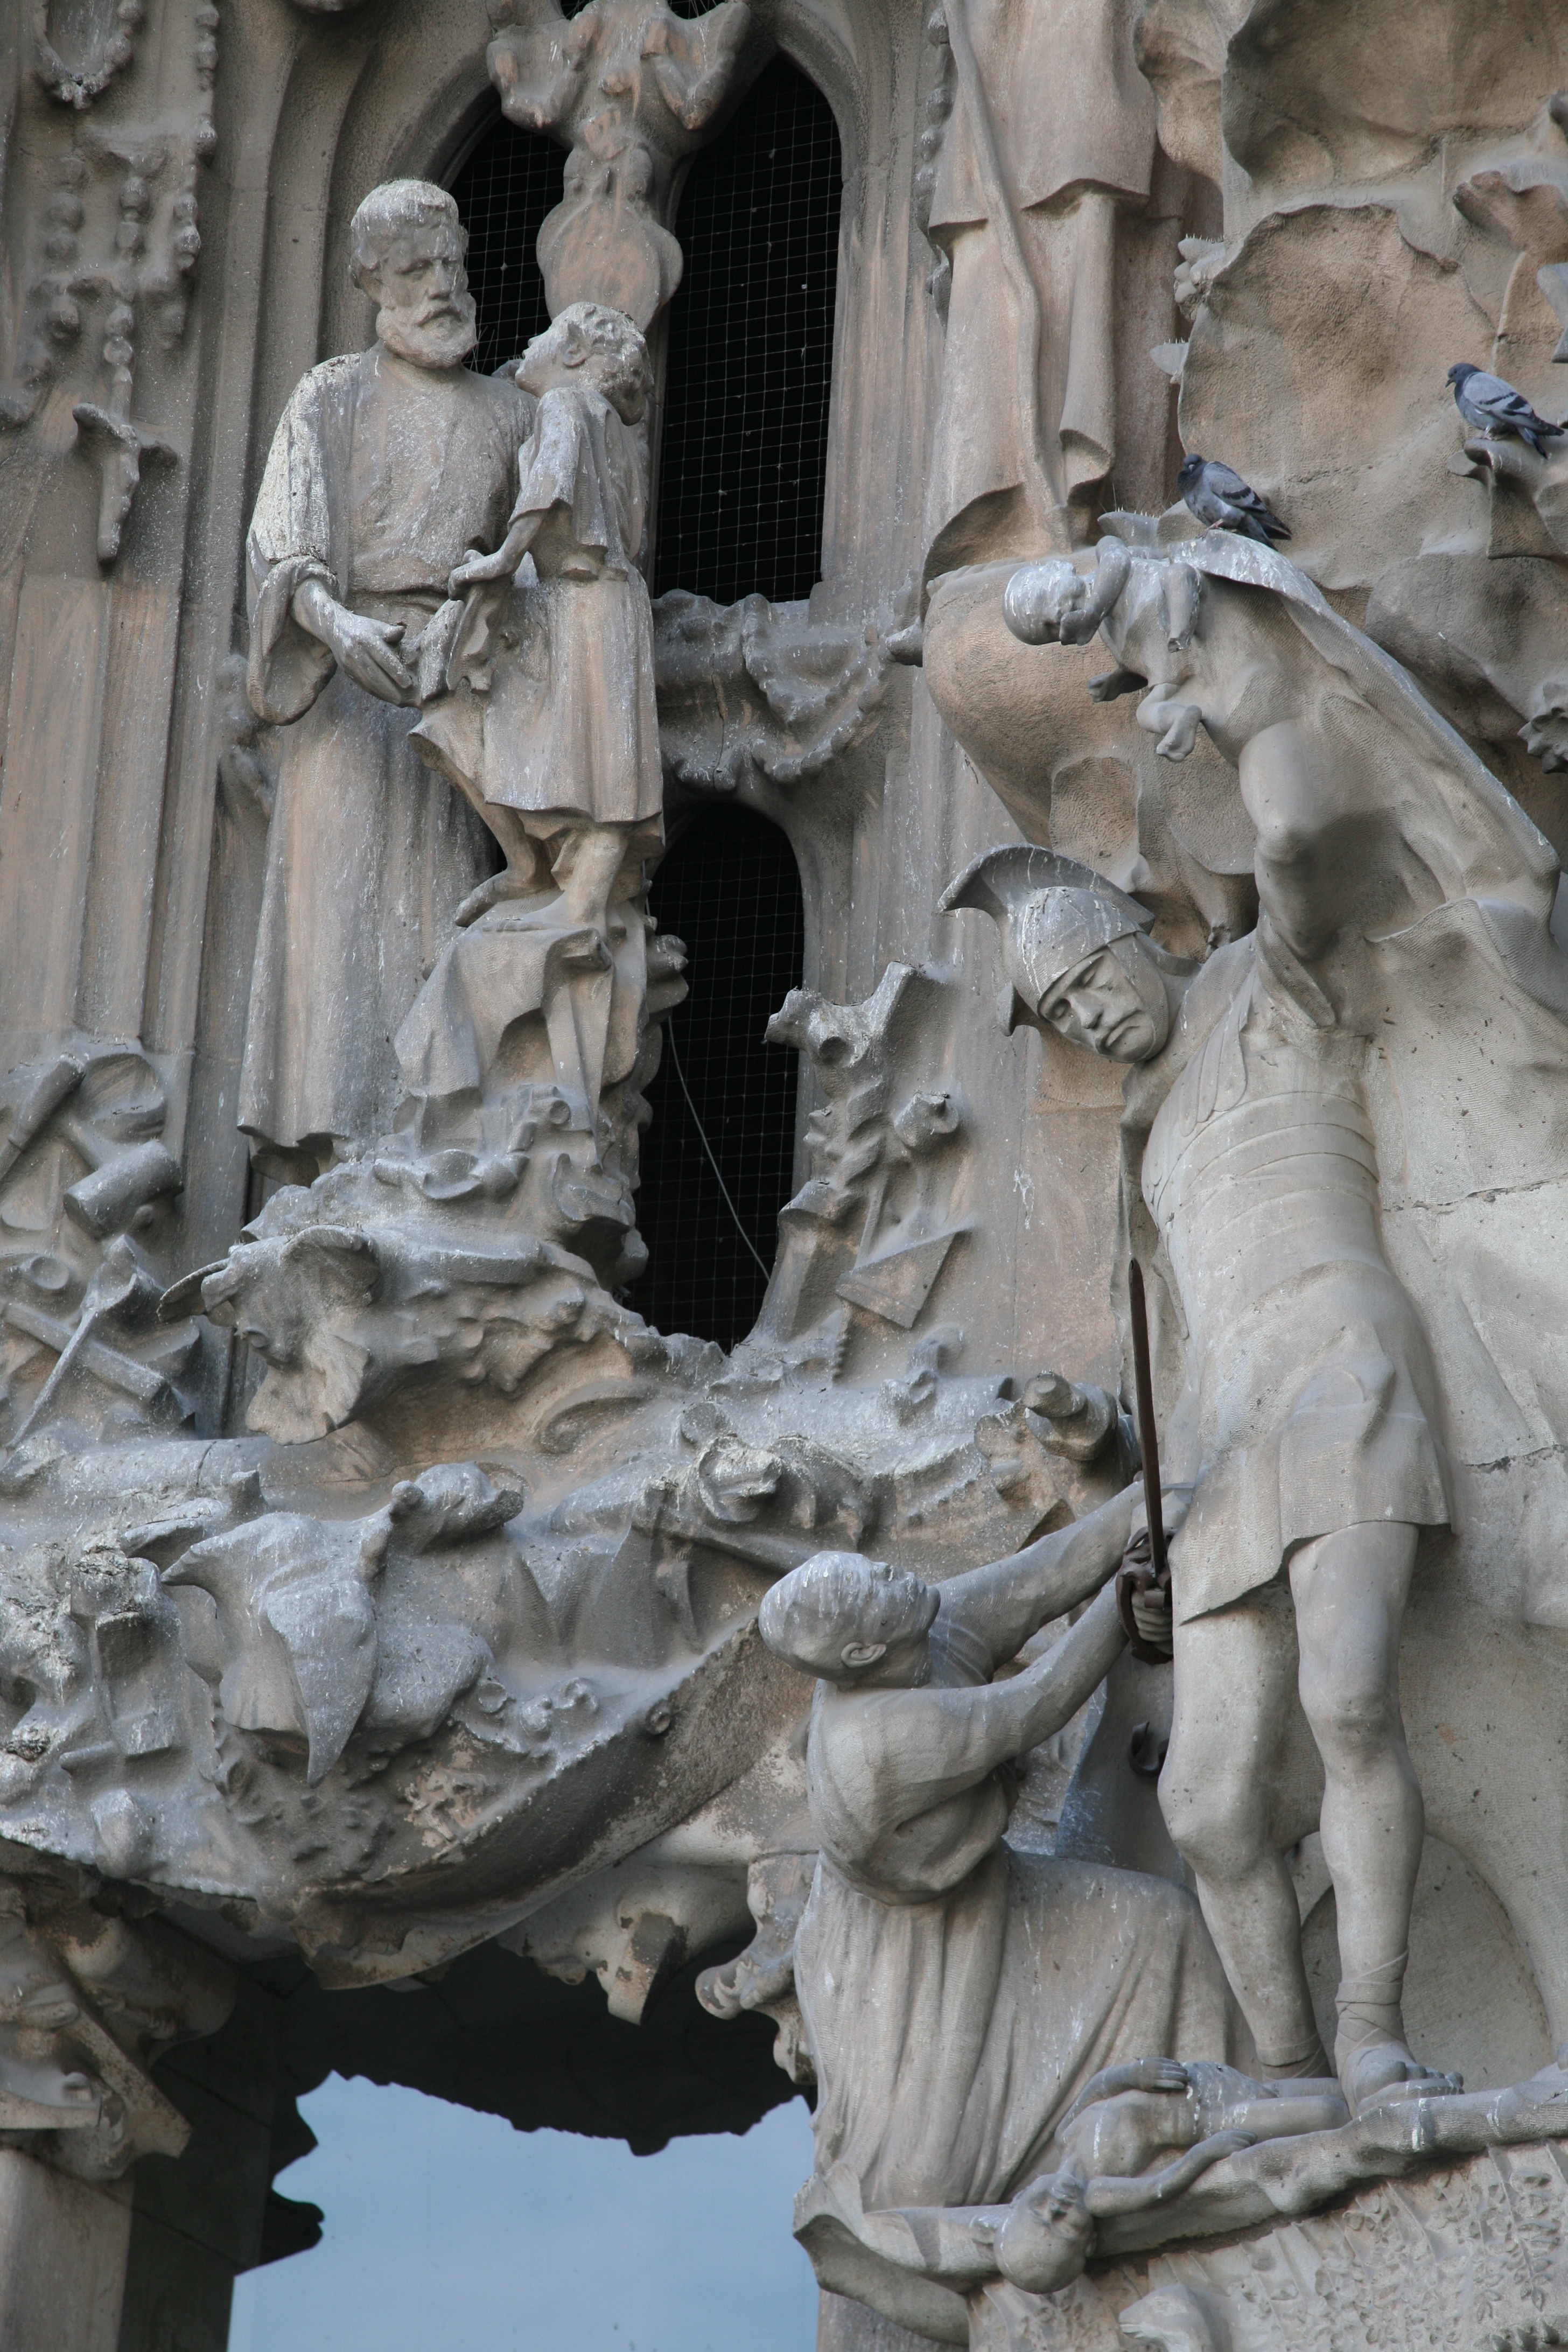
architecture, monument, statue, barcelona, sculpture, nativity, art, spain, espagne, artnouveau, temple, arquitectura, catalonia, escultura, barcelone, gaudi, sagradafamilia, 5d, tiffany, carving, relief, architektur, skulptur, modernstyle, espana, catalogne, spanien, mythology, modernismo, spanje, espanya, katalonien, antonigaud, eixample, catalu a, geburt, natividad, nativit, stone carving, ancient history